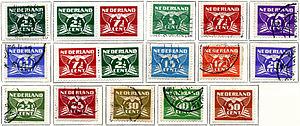
Joris Johannes Christiaan Lebeau dit Chris Lebeau, né le 26 mai 1878 à Amsterdam et mort le 30 avril 1945 au camp de concentration de Dachau, est un artiste, professeur d'art, théosophe et anarchiste néerlandais.